Rings (gymnastics)

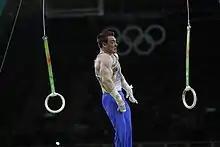
Arthur Zanetti dismounting from the rings at the 2016 Olympics

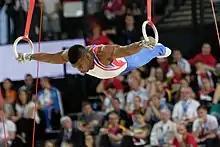
Courtney Tulloch competing at the 2015 European Artistic Gymnastics Championships

The rings, also known as still rings (in contrast to flying rings), is an artistic gymnastics apparatus and the event that uses it. It is traditionally used only by male gymnasts due to its extreme upper body strength requirements. Gymnasts often wear ring grips while performing.